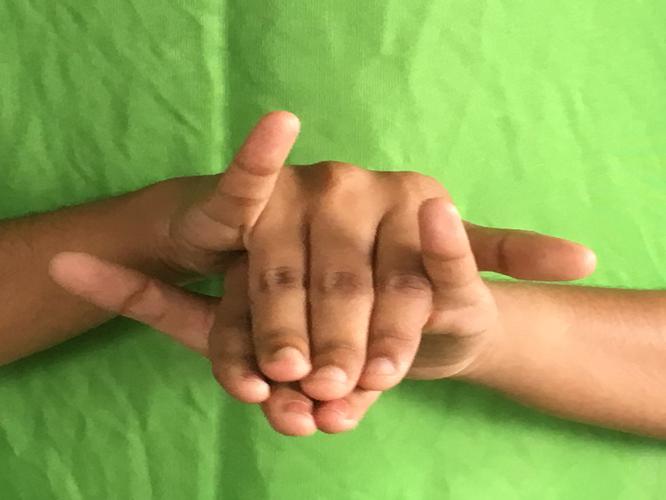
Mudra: Varaha
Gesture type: double_hand